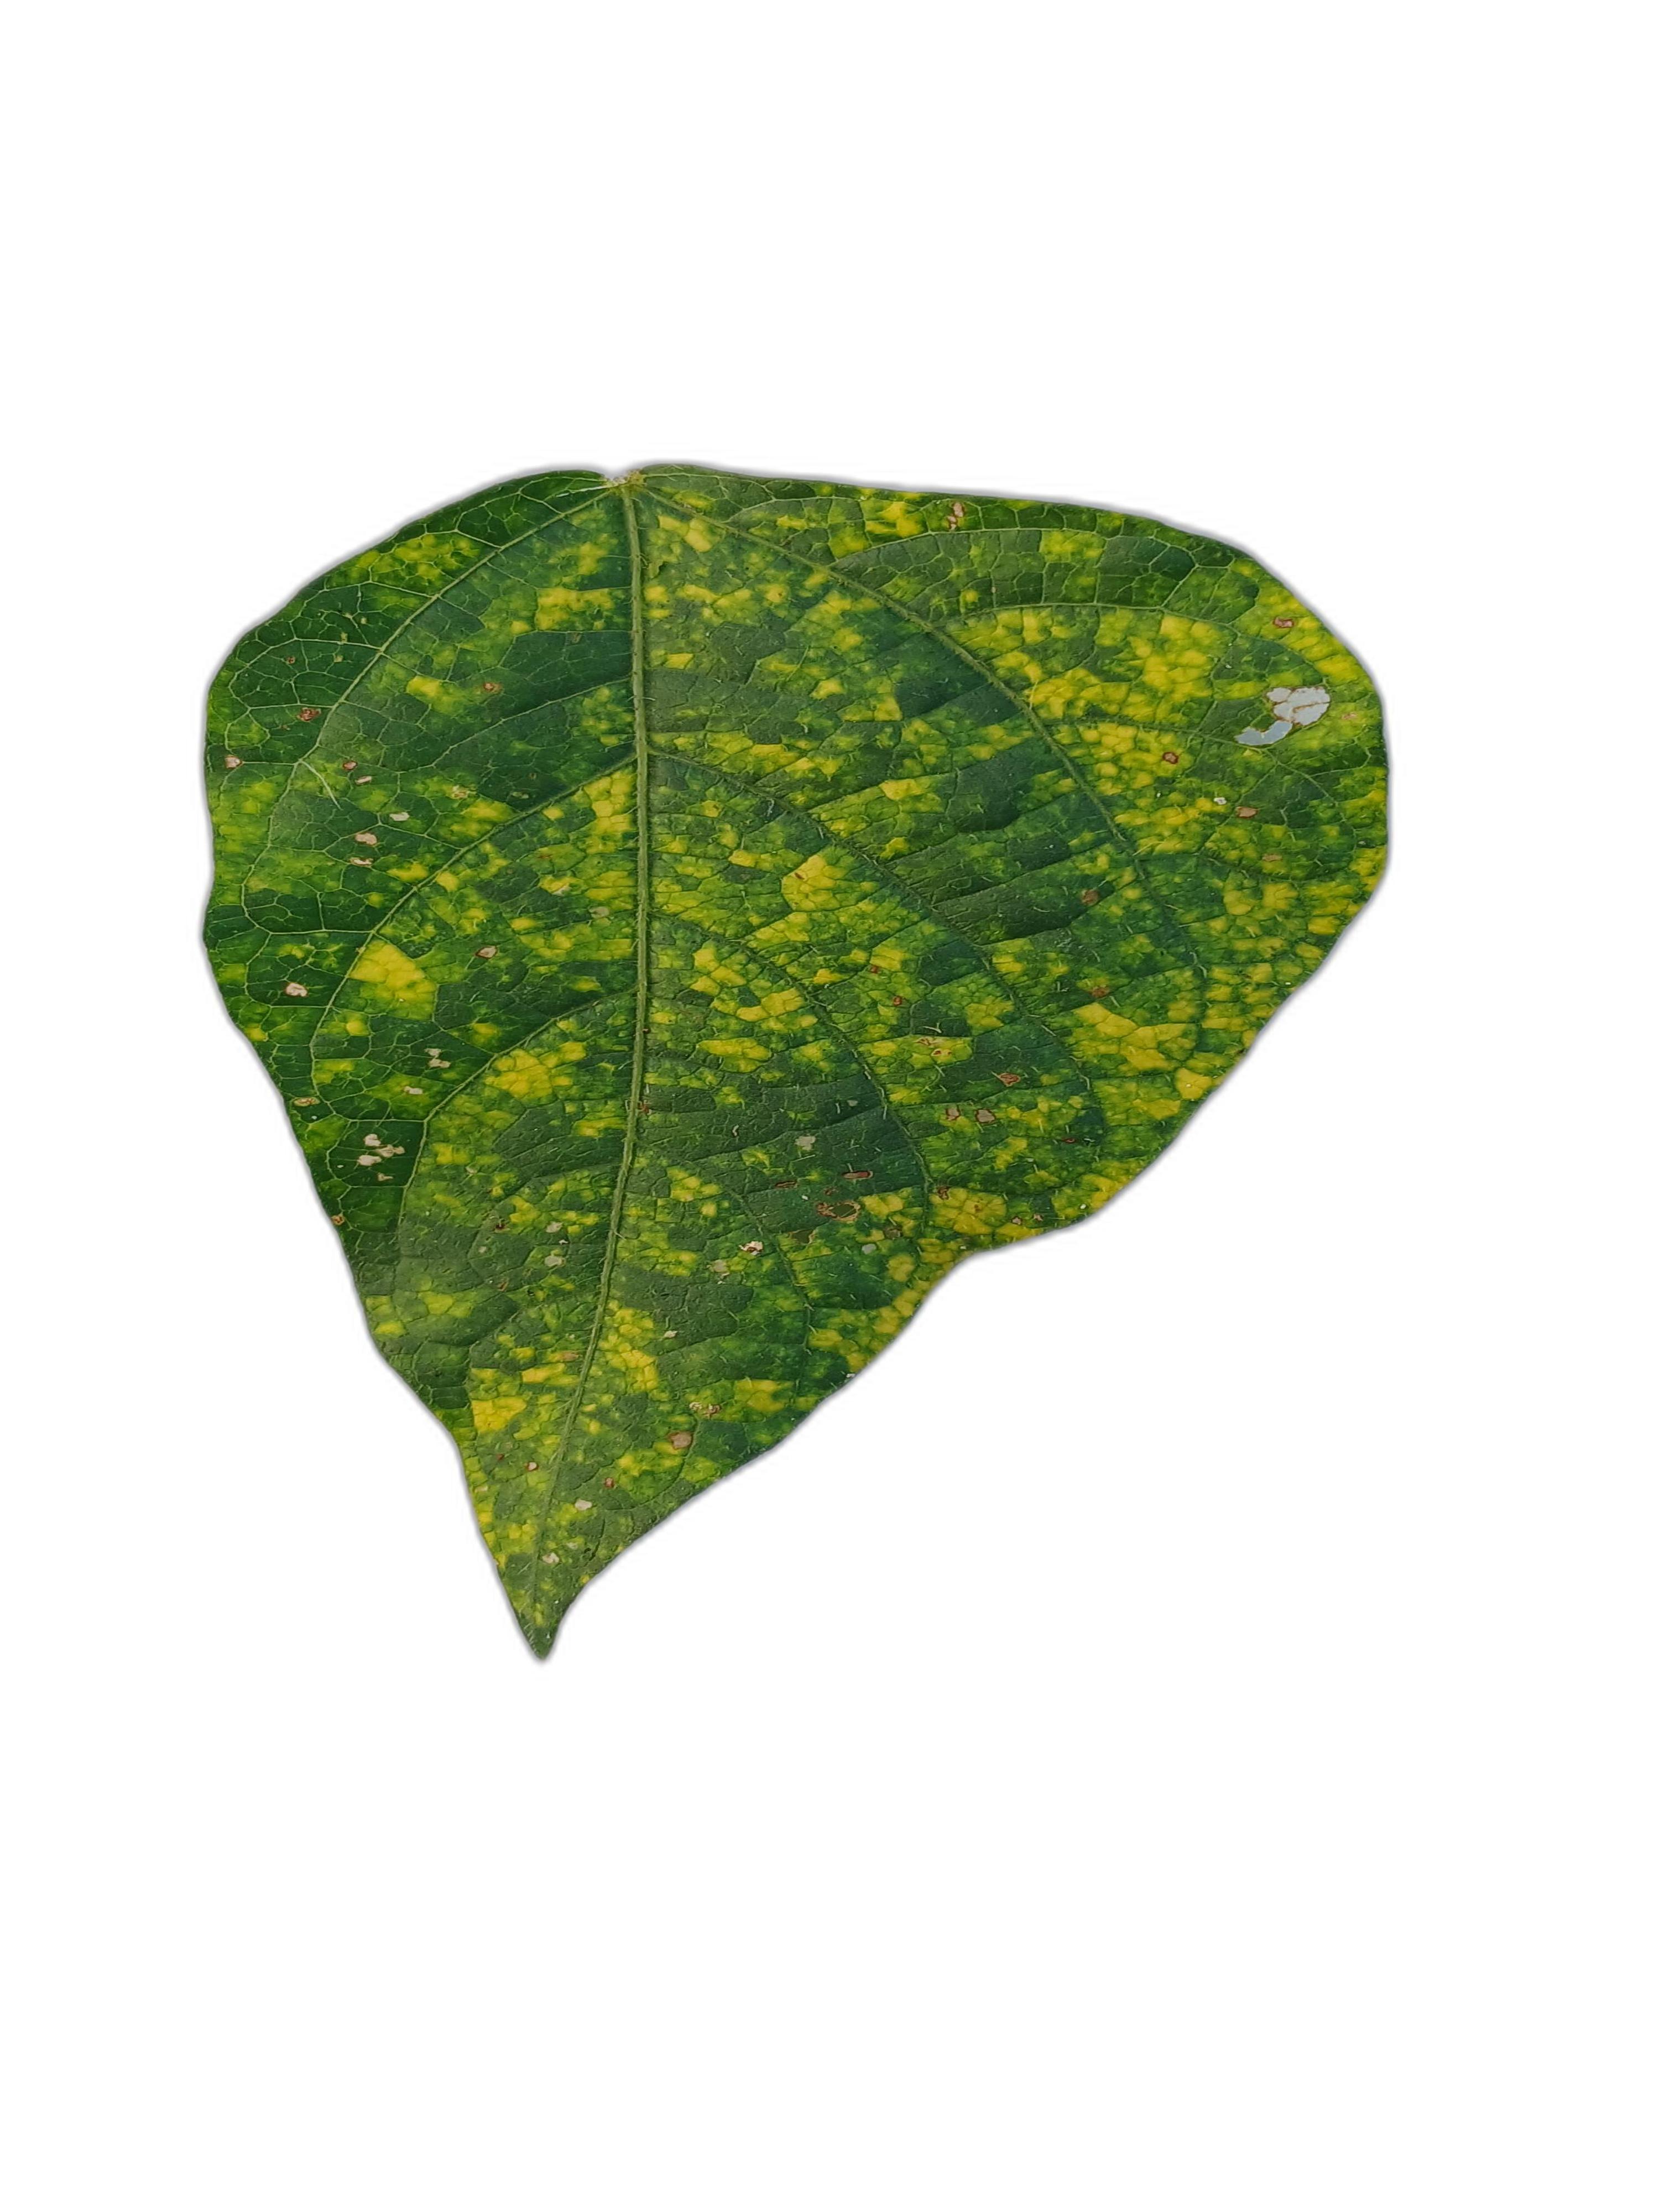
Label: Yellow Mosaic